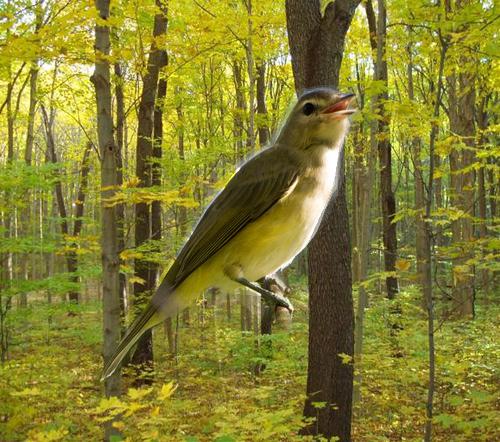
Bird species: Red_eyed_Vireo
Bird type: landbird
Background: land